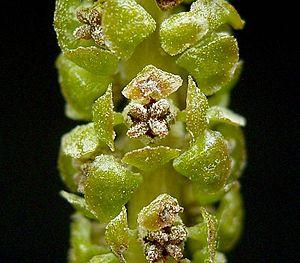
Le potamot nageant est une plante aquatique de la famille des Potamogétonacées.